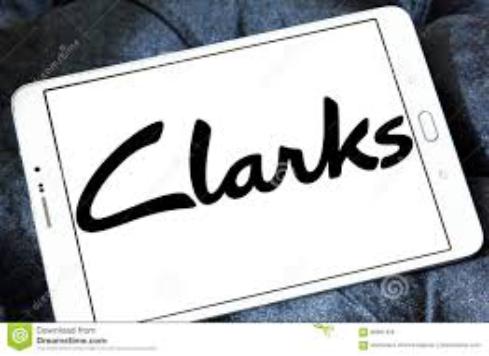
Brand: Clarks
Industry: Clothes